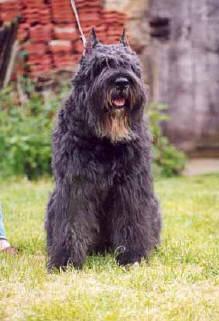
Bouvier_des_Flandres